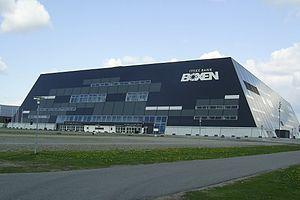
Le Danemark est, avec l'Allemagne, le berceau du handball. Encore aujourd'hui, il fait partie des principaux sports du pays tant chez les femmes, qui possèdent un championnat très réputé et une équipe nationale très prolifique entre 1994 et 2004, que chez les hommes avec une équipe nationale qui est actuellement l'une des meilleures sélection mondiales.
Jyske Bank Boxen est une salle omnisports située à Herning, Danemark. Il est sponsorisé par la Jyske Bank.
Le championnat du monde de hockey sur glace 2018 a lieu du 4 au 20 mai 2018 dans les villes de Copenhague et Herning, au Danemark.